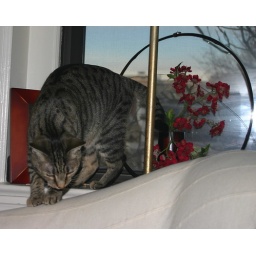
jill on chair in window 3